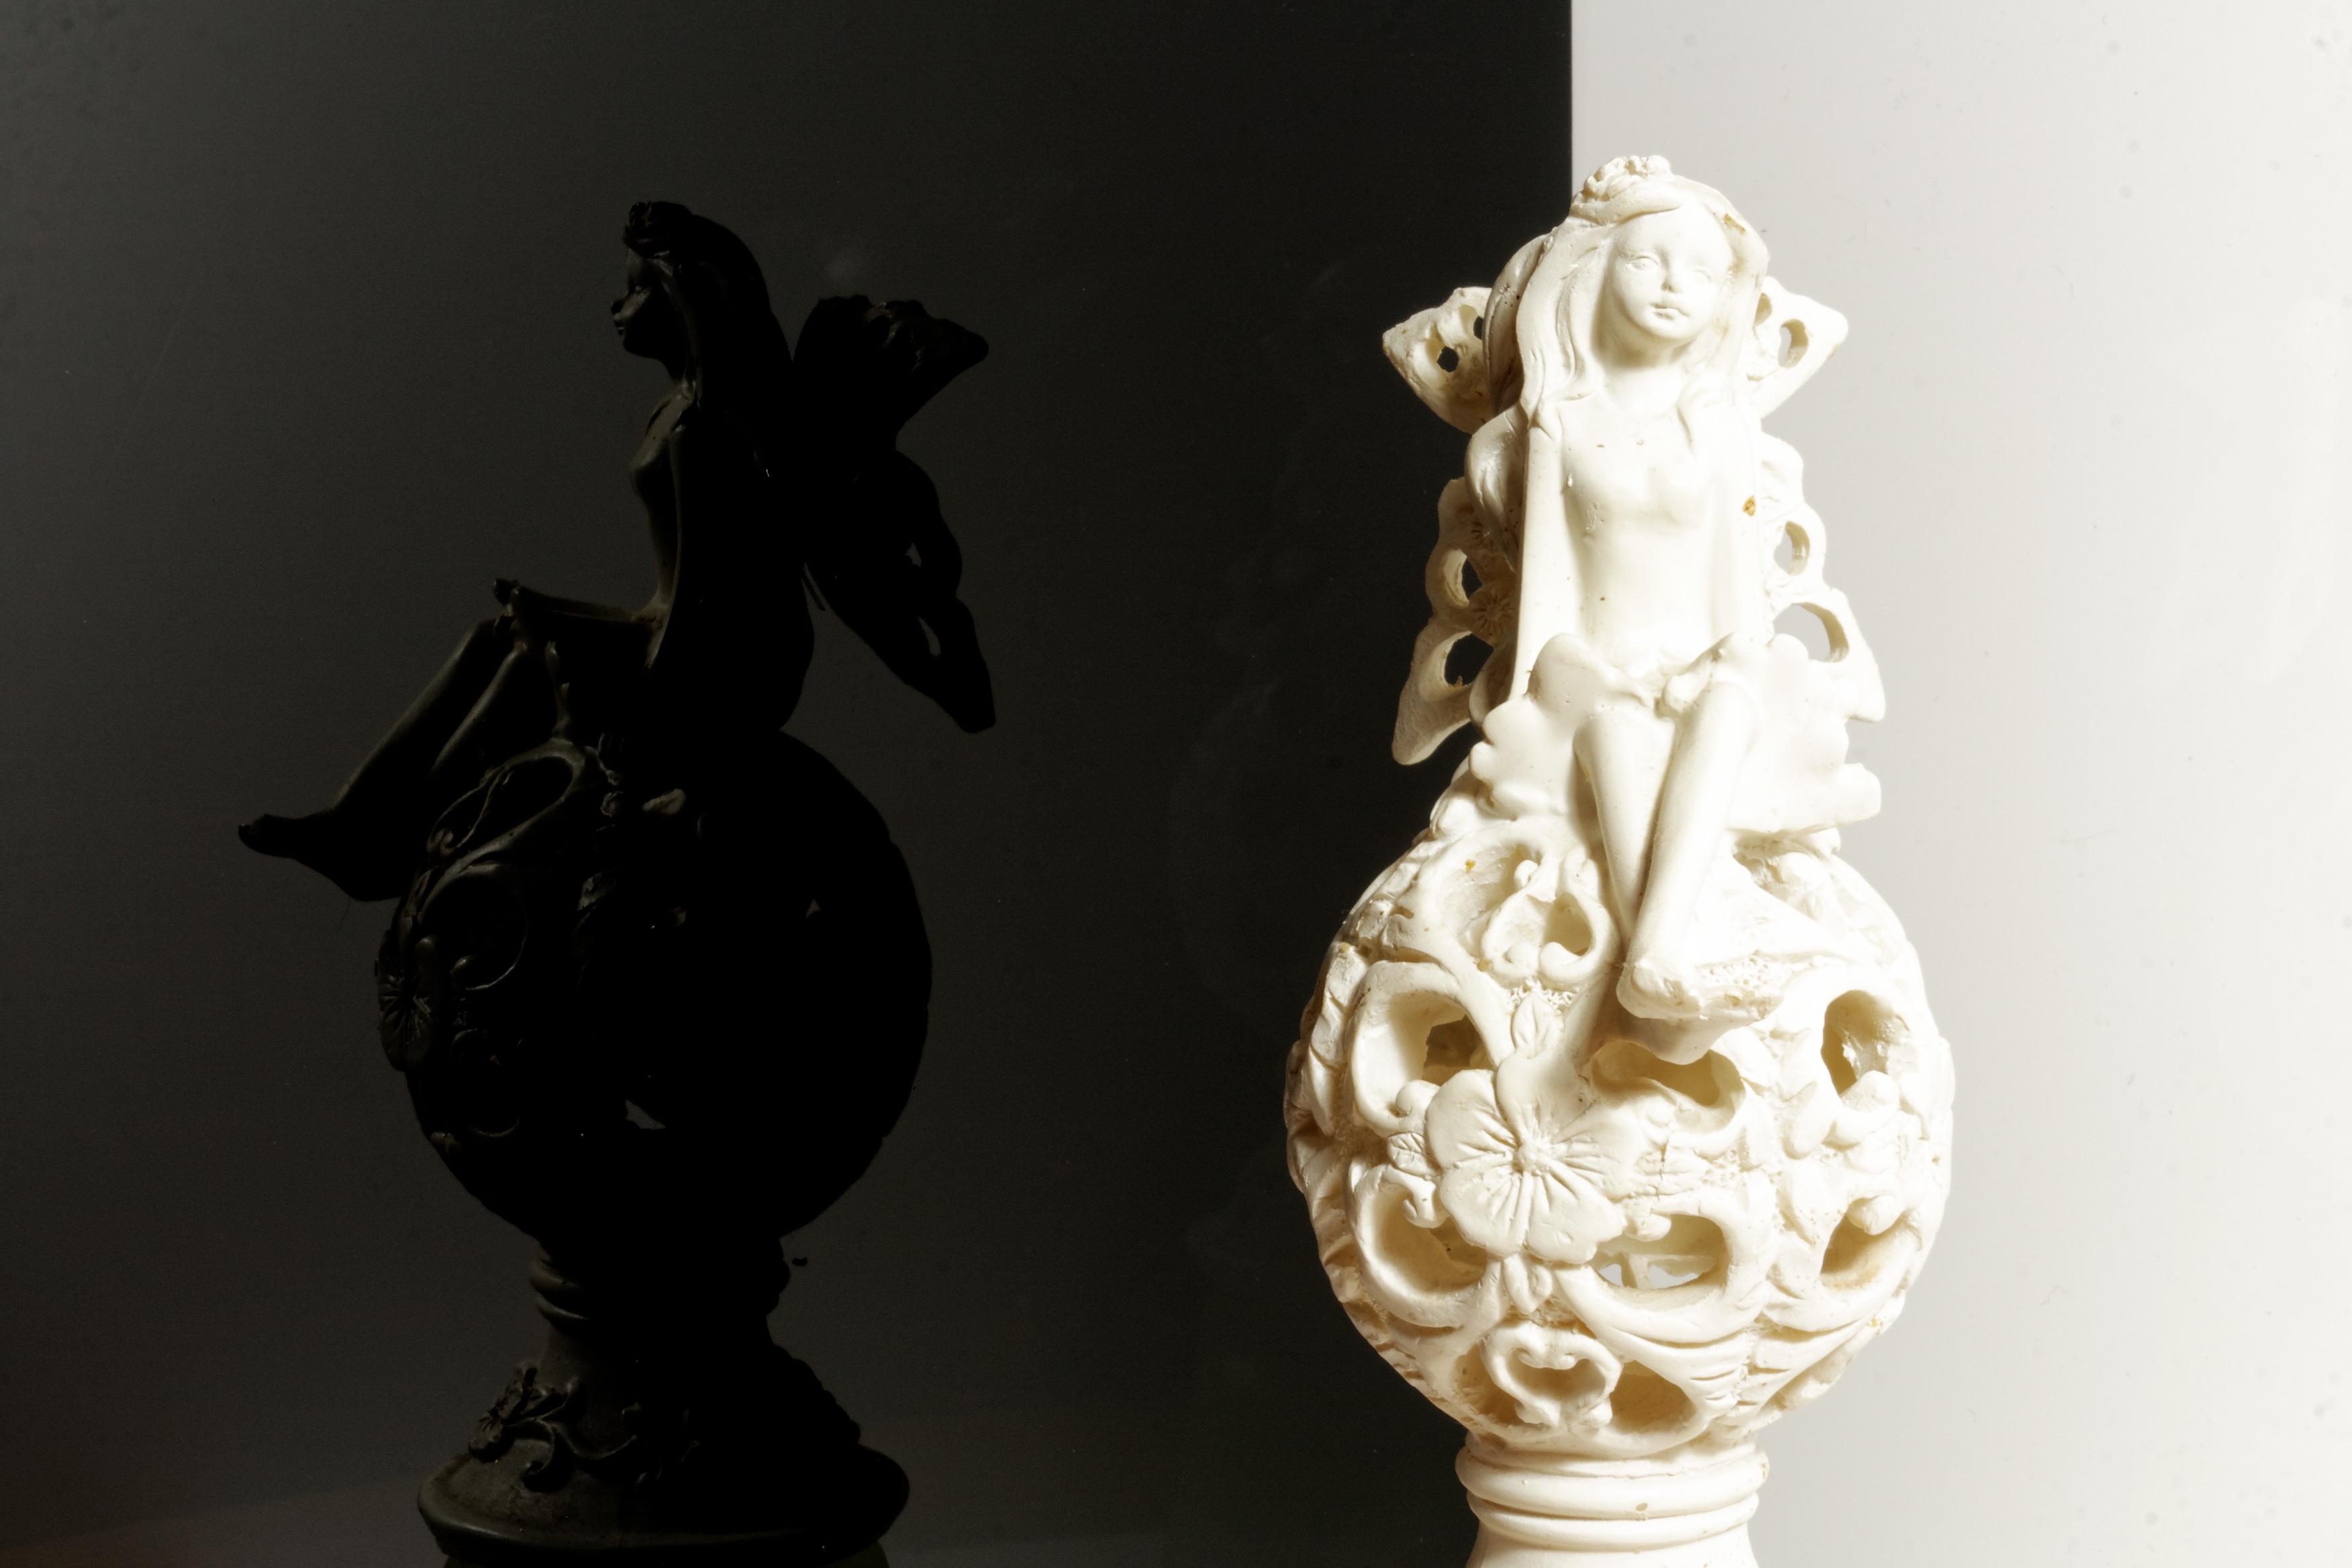
wing, woman, statue, ceramic, material, sculpture, angel, art, figurine, carving, angel face